76th Siege Battery, Royal Garrison Artillery

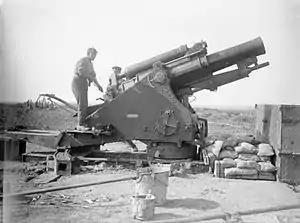
9.2-inch howitzer in action on the Somme, 1916.

The battery had joined X Corps' Southern Heavy Group on 19 April, being assigned to 25th Heavy Artillery Group (HAG) when that HQ arrived at Bouzincourt on 24 April. 653 Company, ASC, was absorbed into 25th HAG's ammunition column next day. X Corps was part of Fourth Army, which was preparing for that year's 'Big Push' (the Battle of the Somme). 76th Siege Battery was actually positioned among guns belonging to the neighbouring III Corps, including 69th Siege Bty alongside. The III Corps batteries had already requisitioned all the best sites for observation posts (OPs), but the 76th was able to obtain essential stores from III Corps. Eventually four OPs were established facing the village of Thiepval. 76th Siege Bty fired 100 rounds in support of a trench raid at Thiepval on 5 June. The batteries of 25th HAG then began registering their guns on their targets in support of 32nd and 36th (Ulster) Divisions who would launch the main attack.